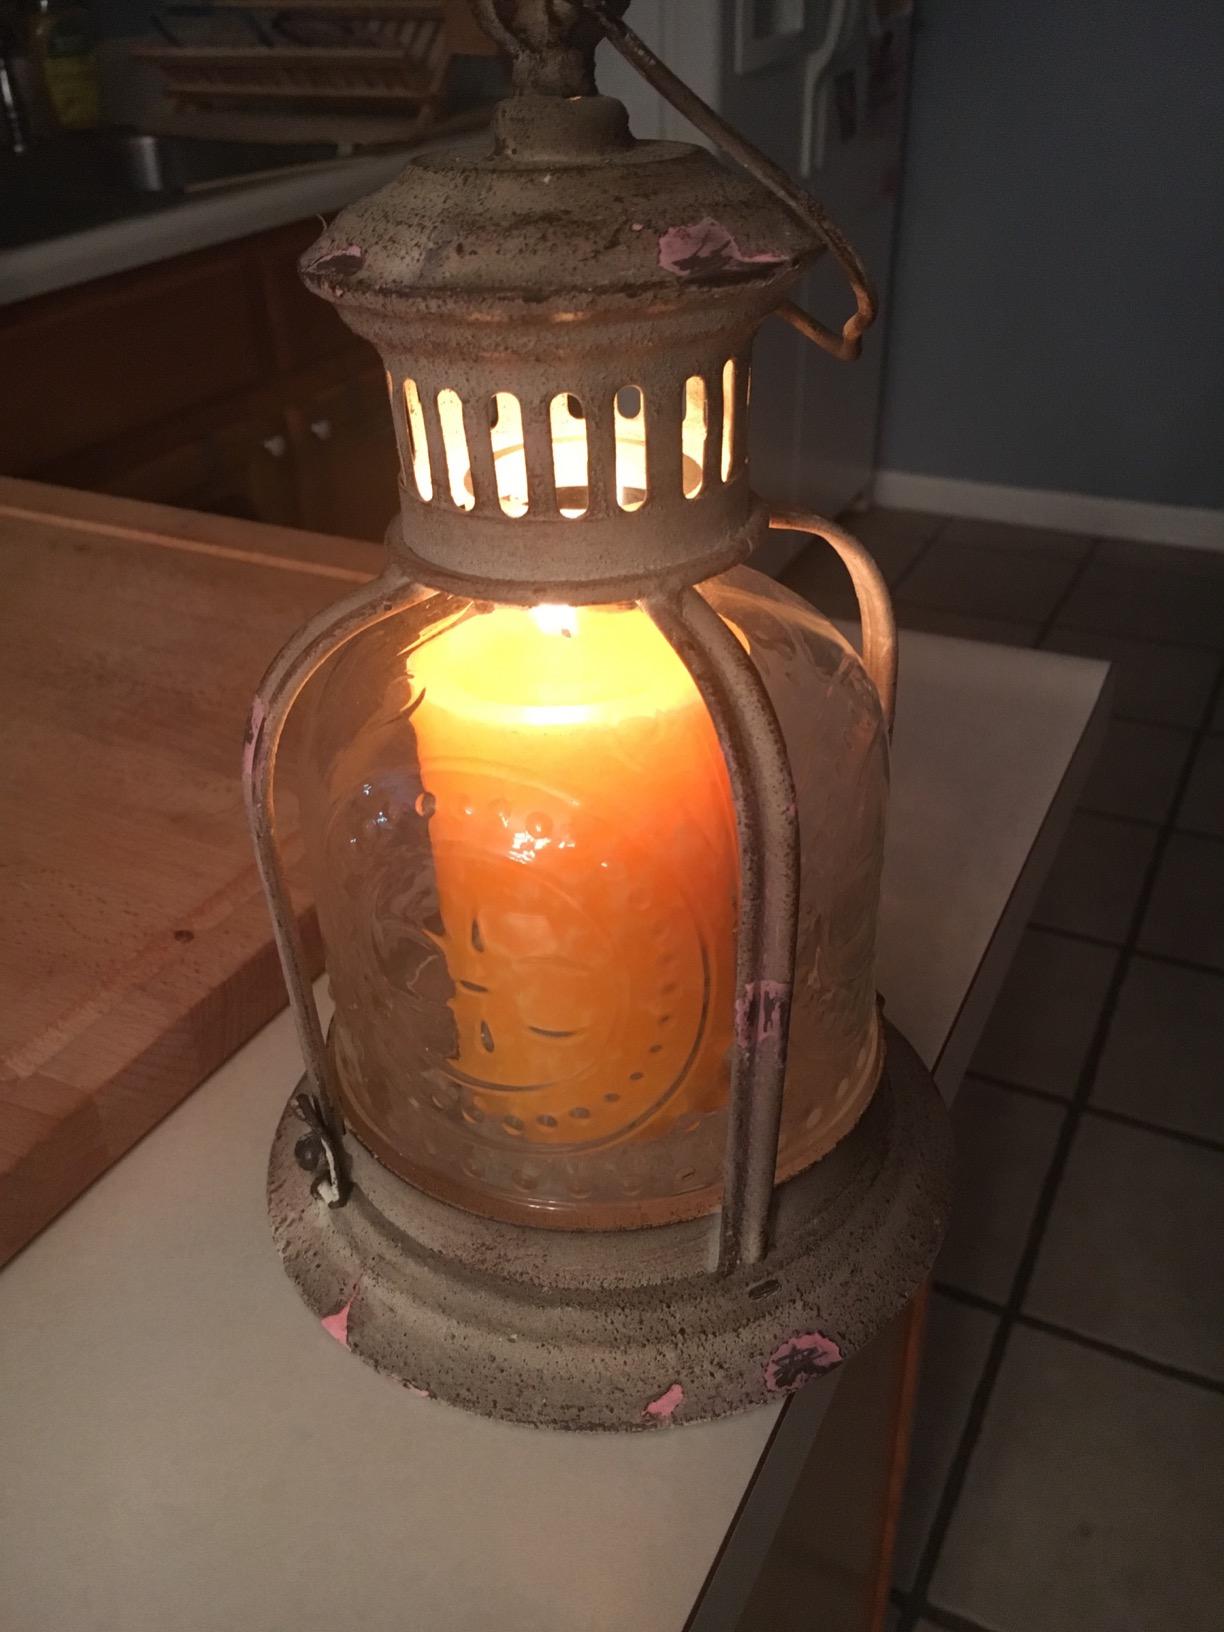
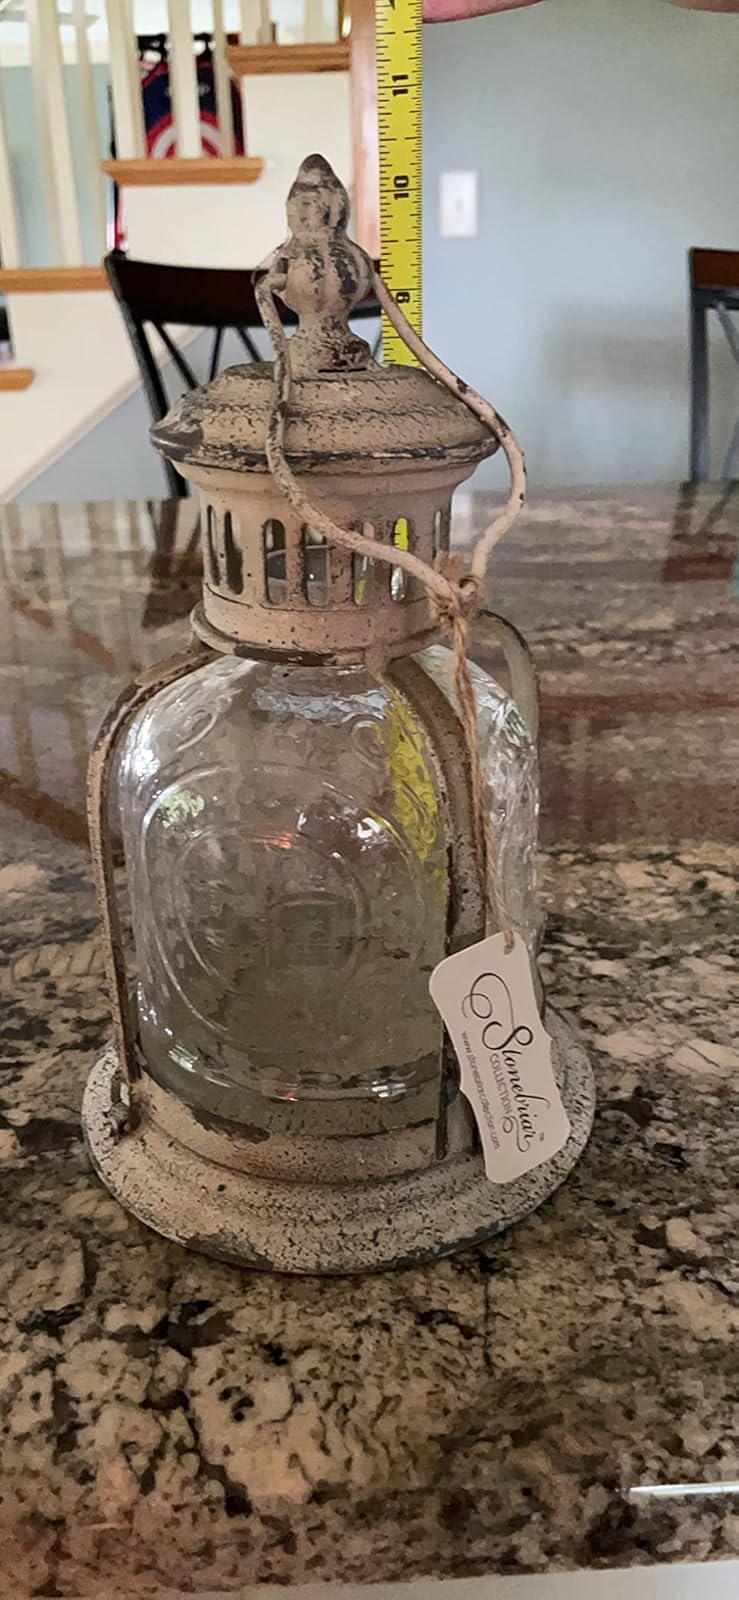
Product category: lantern
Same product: yes